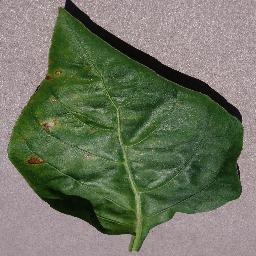
Label: Pepper,_bell___Bacterial_spot